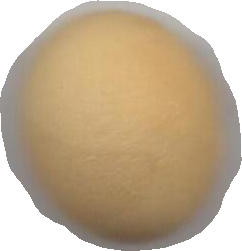
Variety: Grobogan